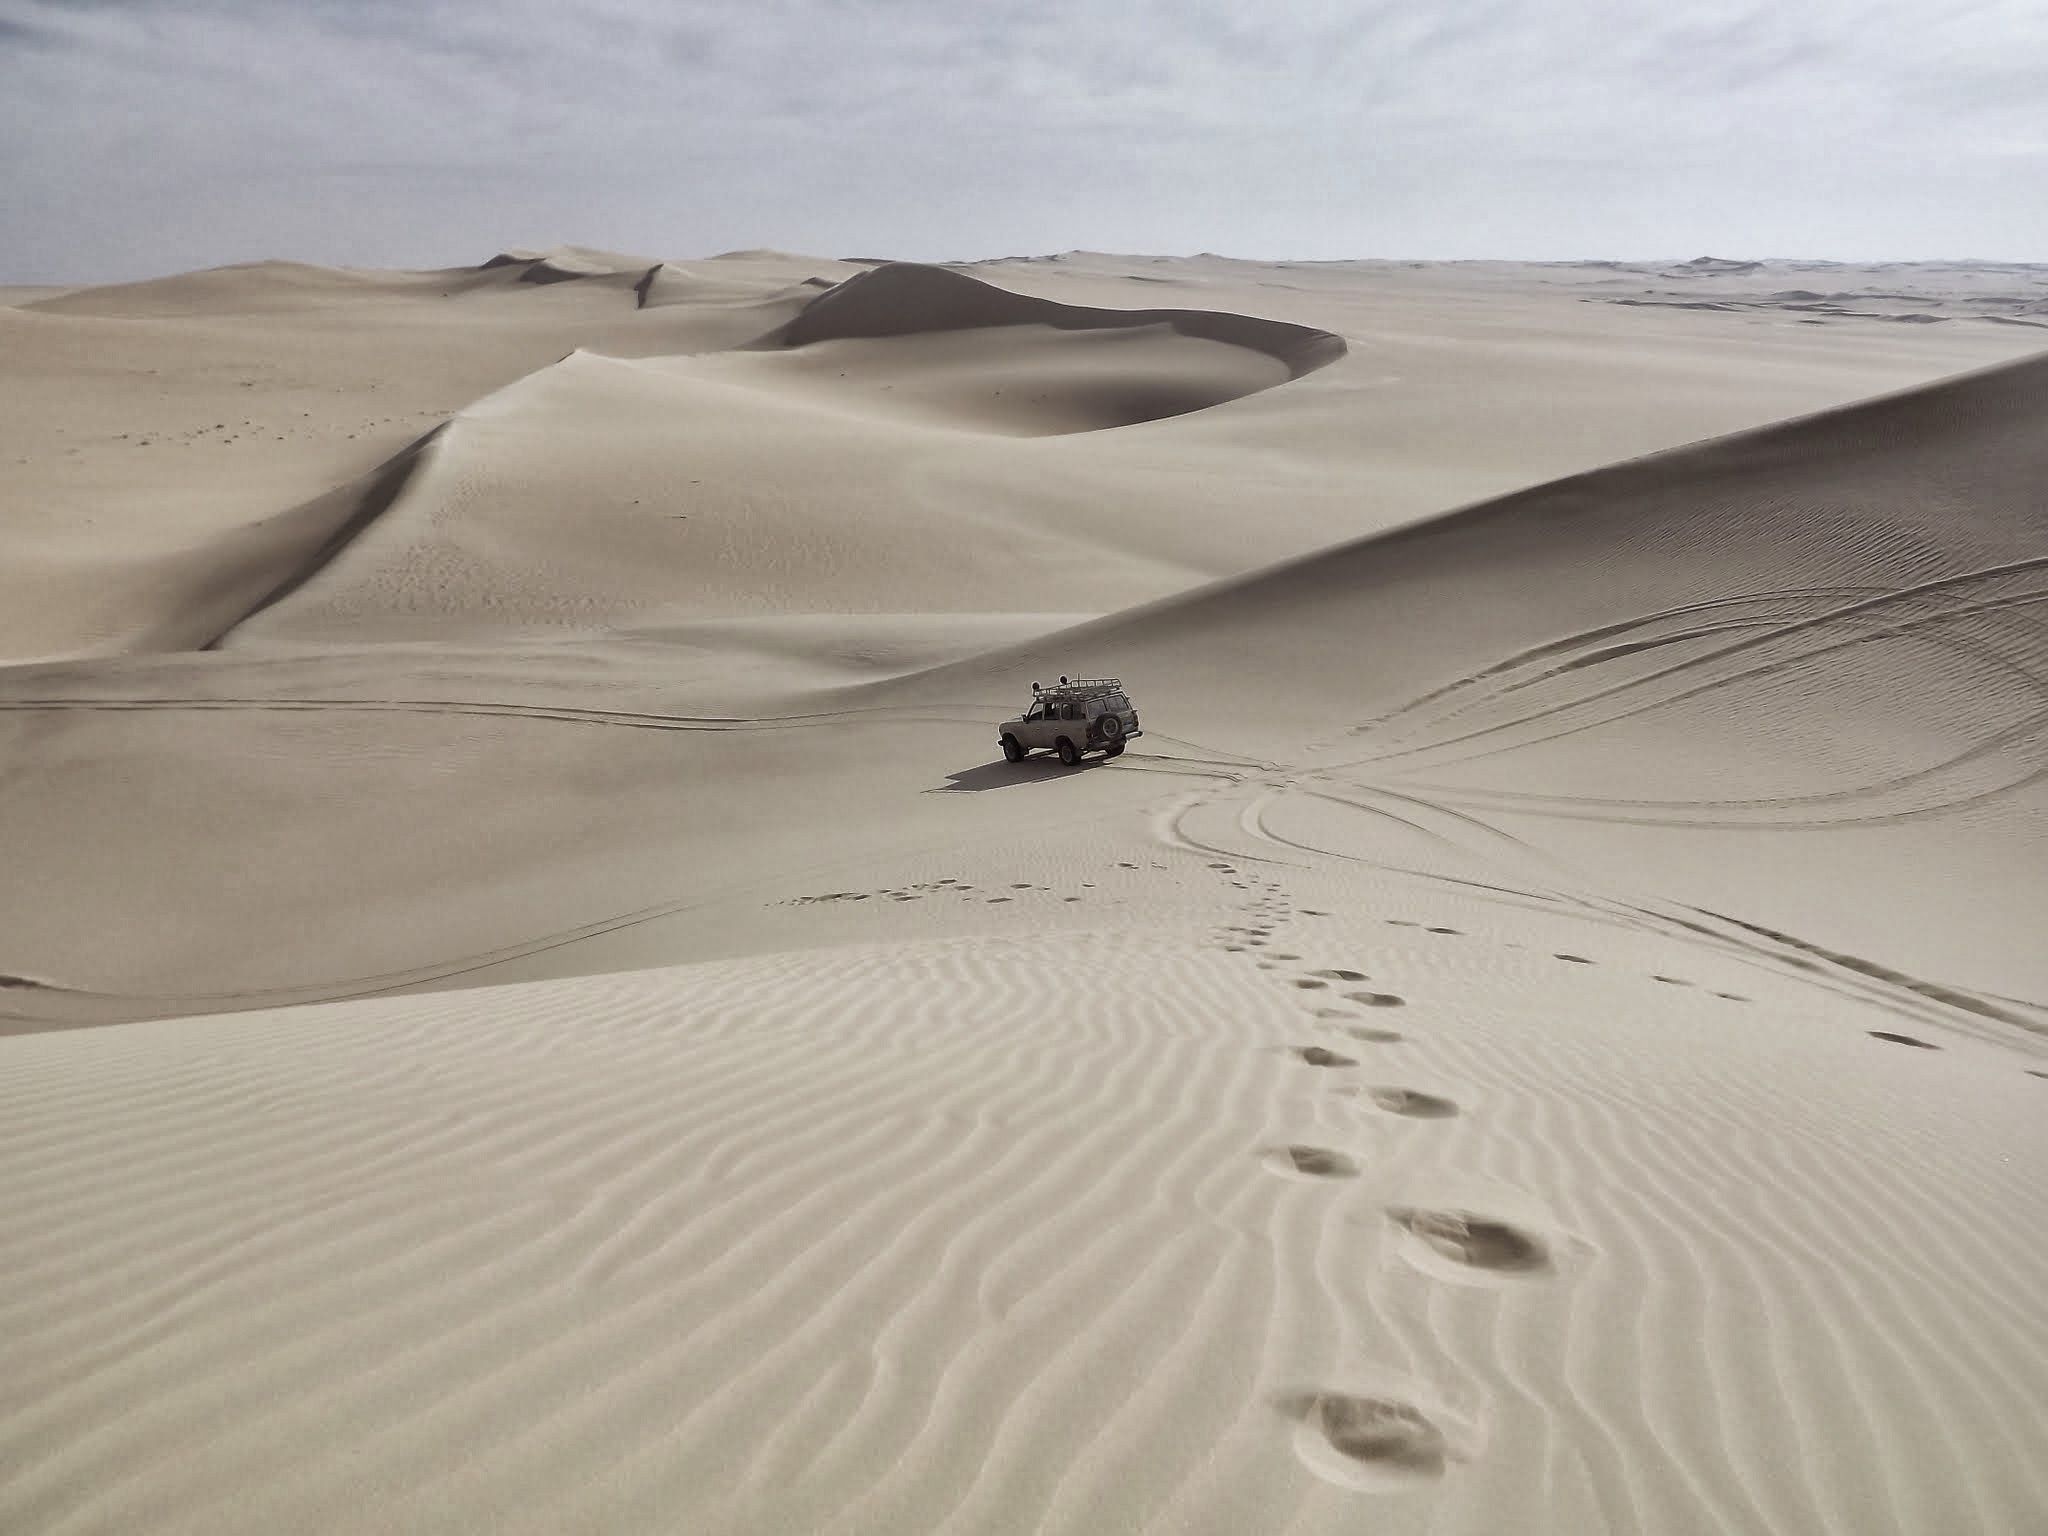
landscape, sand, car, desert, dune, driving, jeep, alone, summer, travel, transportation, lonely, tracks, dunes, hills, suv, hot, habitat, safari, ecosystem, trails, sahara, landform, off road, erg, natural environment, geographical feature, aeolian landform, singing sand, cross country vehicle